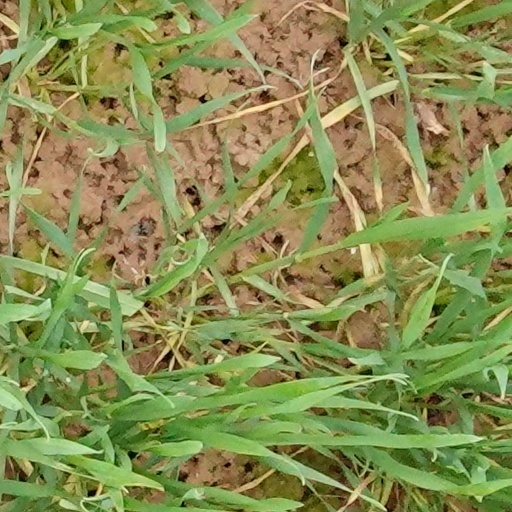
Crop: wheat